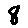
Label: 8